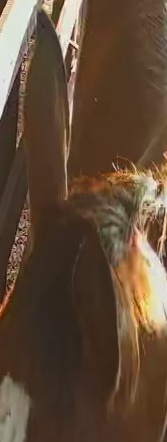
Face region: ears (position_of_ears)
Pain indicator: not_present